Mamata Mohanta

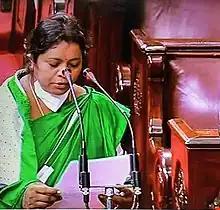

Mamata Mohanta is an Indian politician. She was a member of parliament in Rajya Sabha the upper house of Indian Parliament from Odisha as a member of the Biju Janata Dal. She has been re-elected unopposed to Rajya Sabha on 27 August 2024 as a member of Bhartiya Janata Party.